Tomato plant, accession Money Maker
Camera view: tilt-top (135 deg); turntable rotation: 180 degrees
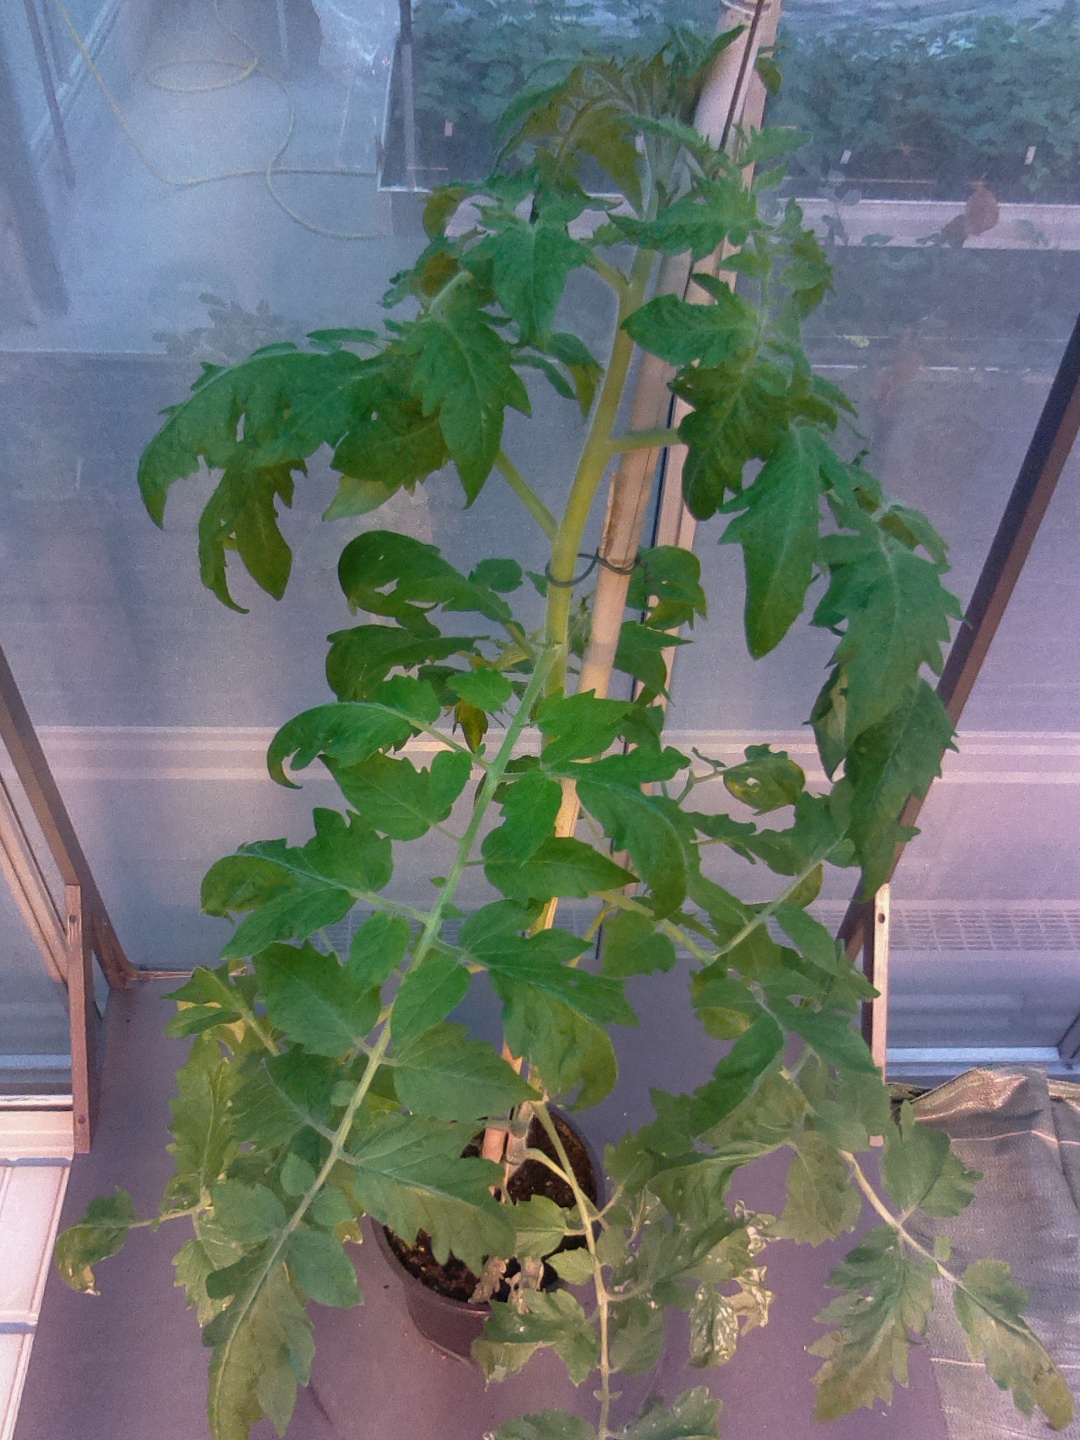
BBCH growth stage 55: 5 inflorescences visible